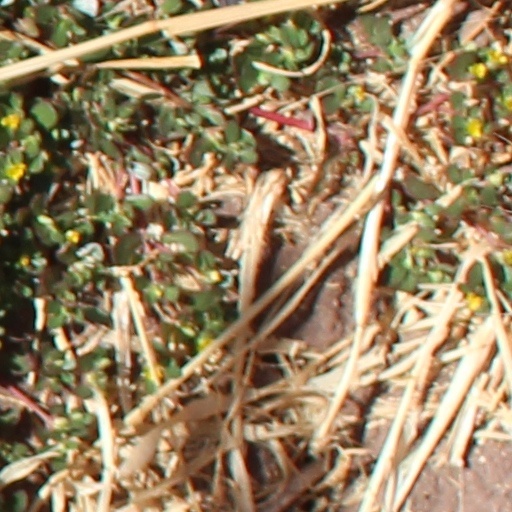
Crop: wheat